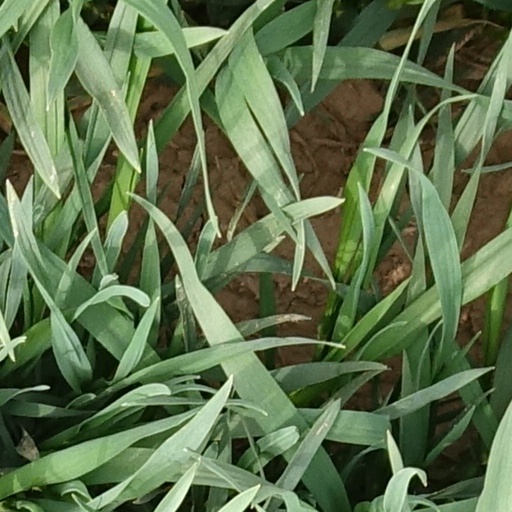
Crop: wheat